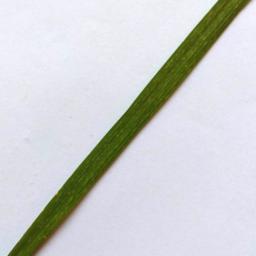
Label: Rice___Healthy